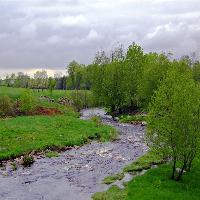
Weather: cloudy or overcast